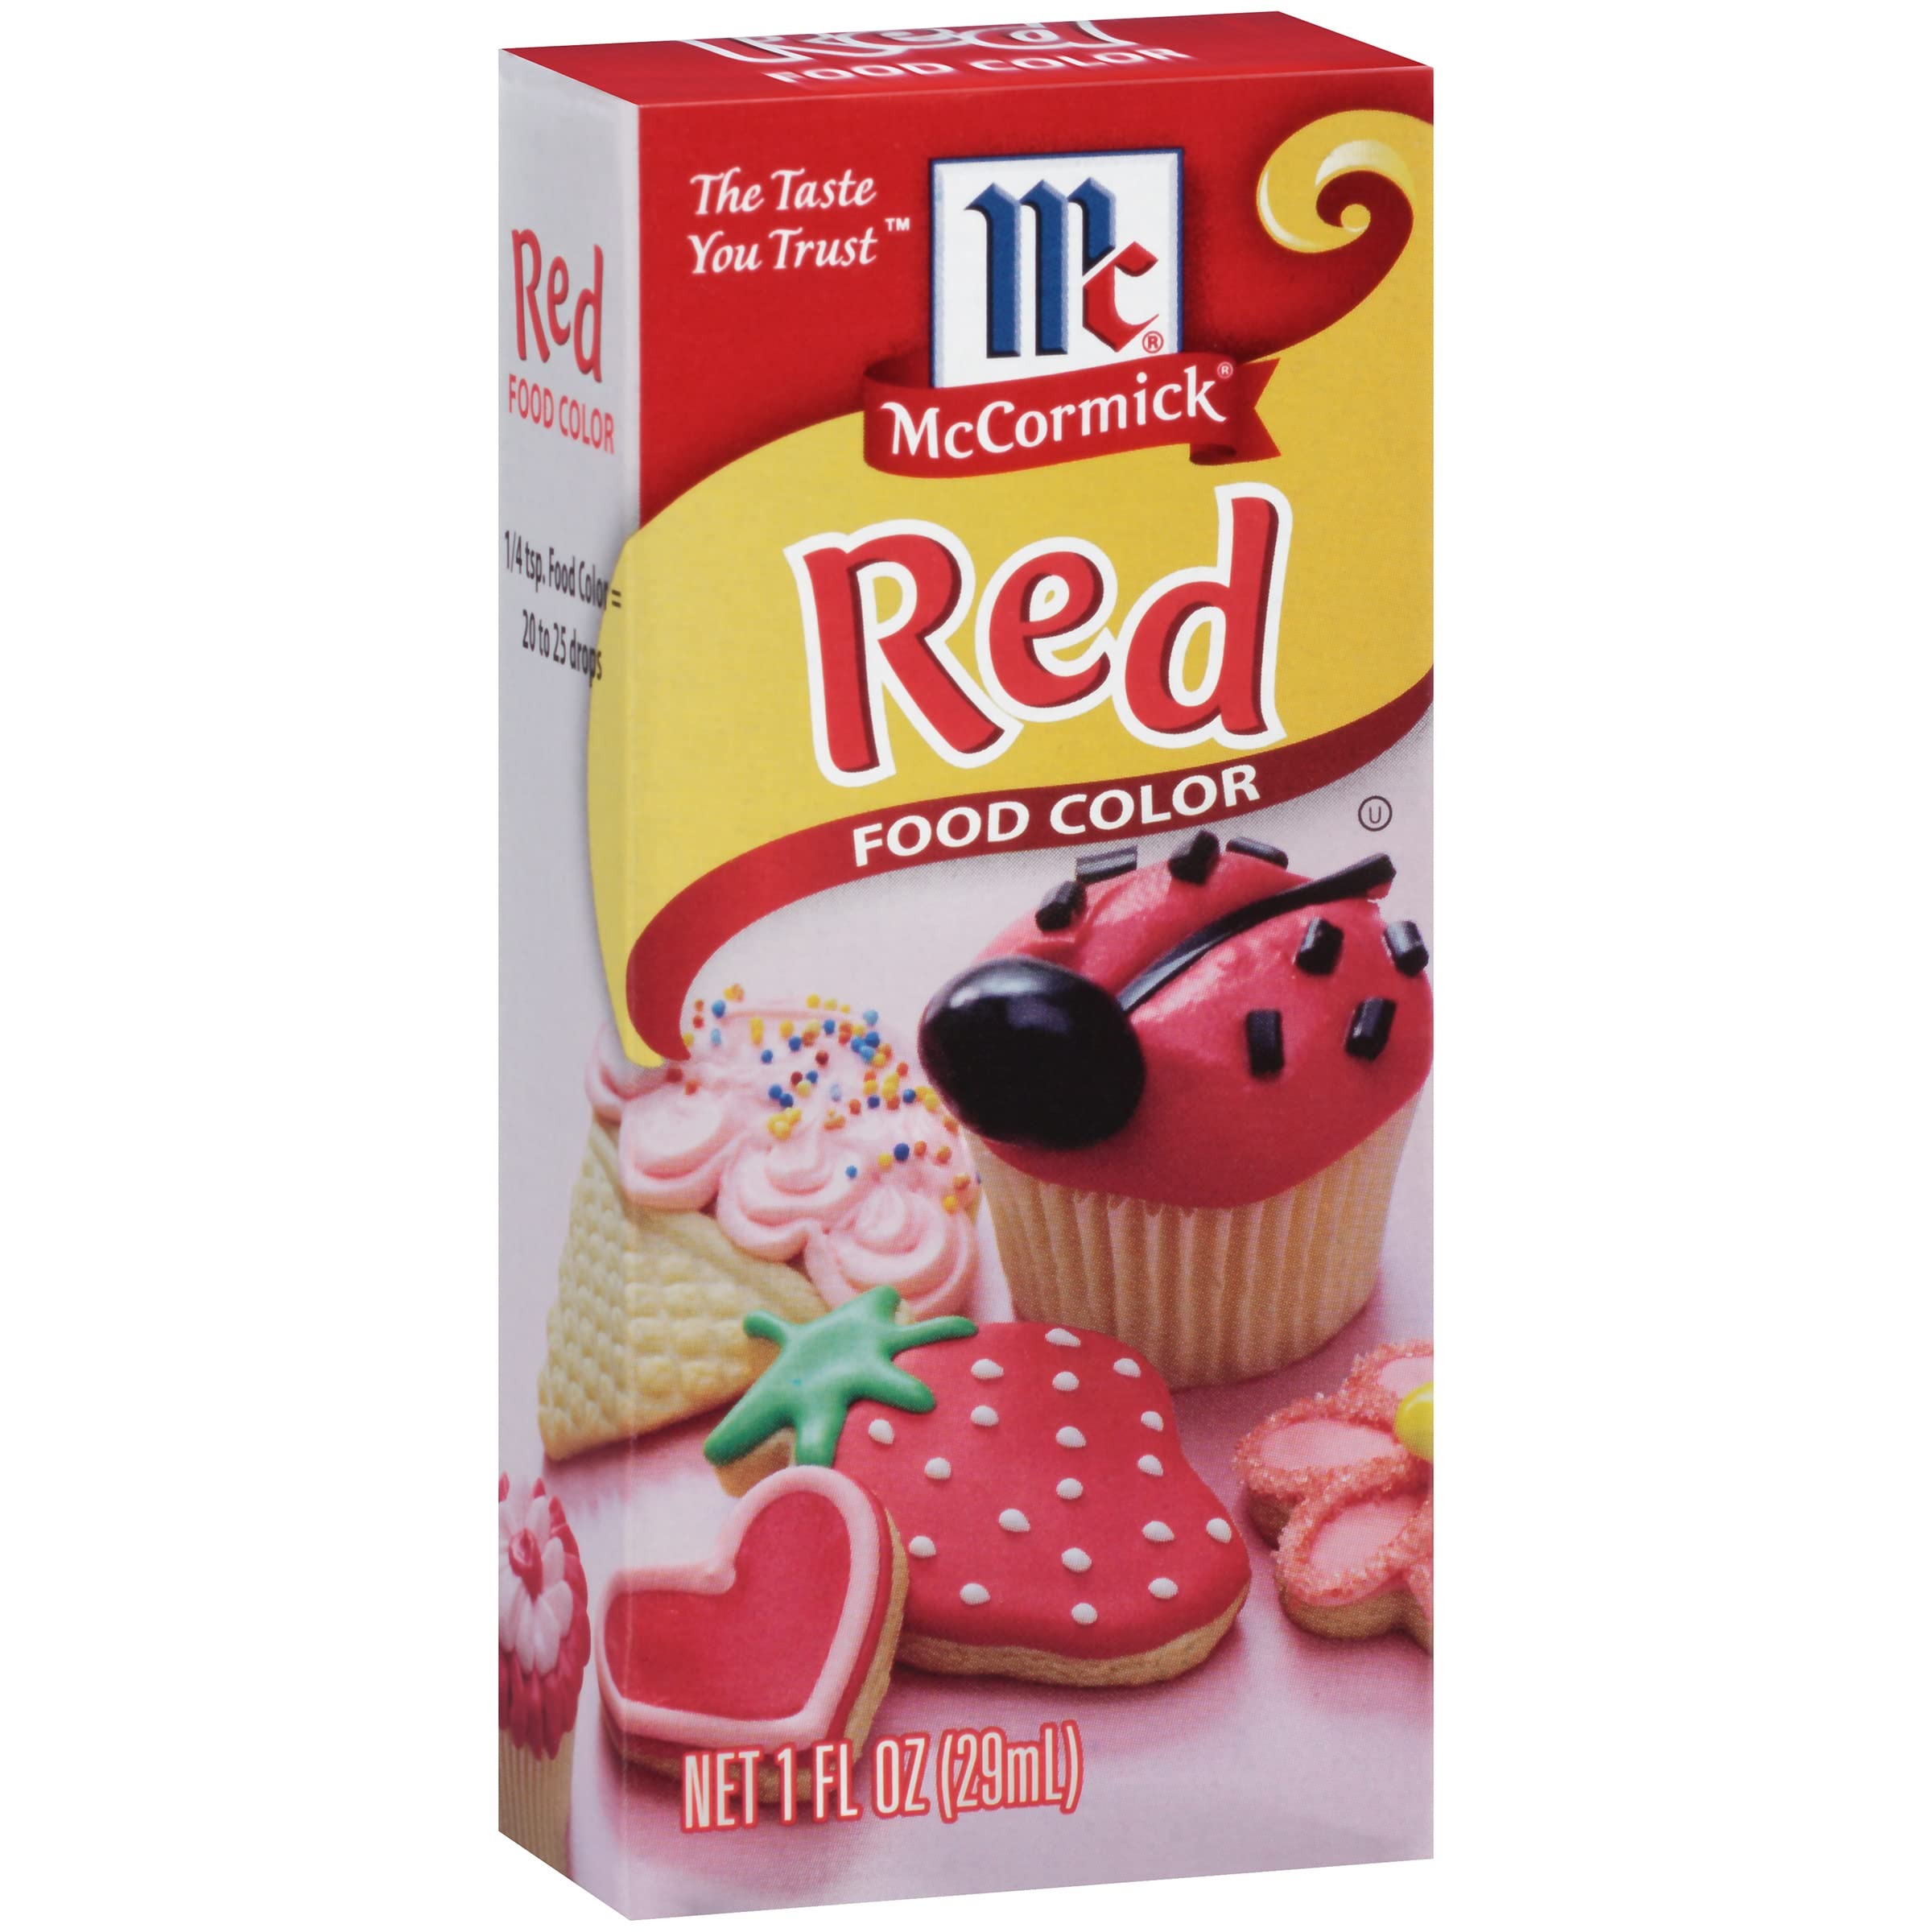
Item Name: McCormick Red Food Color, 1 fl oz
Bullet Point 1: Bright, cheery yellow food color made with premium ingredients
Bullet Point 2: Add color to frostings, cakes, cupcakes, cookies and even arts and crafts
Bullet Point 3: Gradually add drops until you achieve desired hue — ranging from pastel to bold
Bullet Point 4: To dye eggs: Mix 1/2 cup water, 1 tsp. vinegar and food color; soak egg 5 mins
Bullet Point 5: Gluten-free and certified Kosher pareve by the Orthodox Union
Value: 1.0
Unit: Fl Oz

Price: 4.985